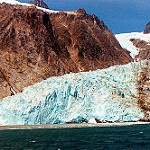
Scene: Outdoor